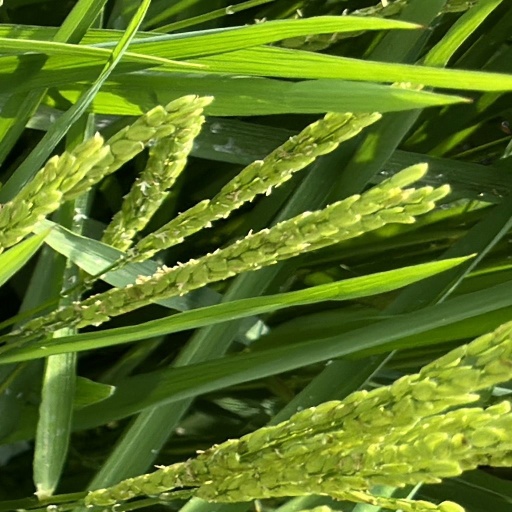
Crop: rice